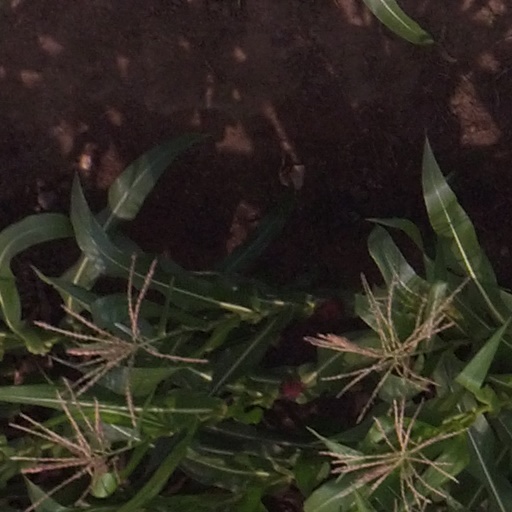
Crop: maize; corn